Operation Hydra (1943)

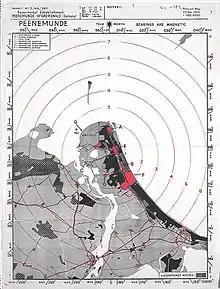

Throughout the attack, the master bomber (Group Captain J. H. Searby, CO of No. 83 Squadron RAF) circled over the target to call in new pathfinder markers and to direct crews as to which markers to bomb. The 244 3 Group and 4 Group Stirlings and Halifaxes attacked the V-2 scientists. At 00:10 British time, the first red spot fire was started and at 00:11, sixteen blind illuminator marker aircraft commenced marking runs with white parachute flares and long-burning red target indicators (TIs). Patches of stratocumulus cloud caused uncertain visibility in the full moon and Rügen did not show as distinctly on H2S radar as expected, resulting in the red "datum lights" spot fires to be placed on the northern tip of Peenemünde Hook instead of burning as planned for ten minutes on the northern edge of Rügen.